Question: Please indicate a possible affordance area of bicycle that can be used for sitting on
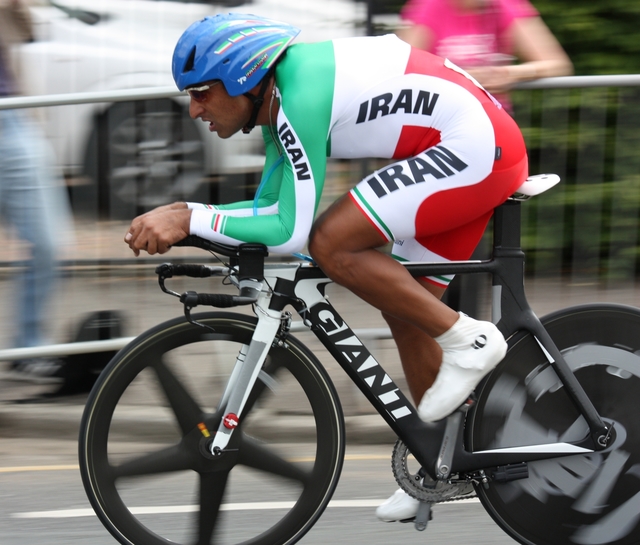
Answer: [499.5, 168, 559.5, 201]